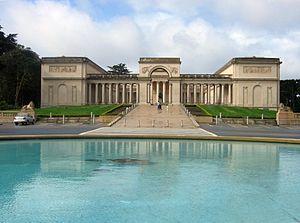
Cet article a pour objet d'établir une liste de musées aux États-Unis classés par État, puis par ville.